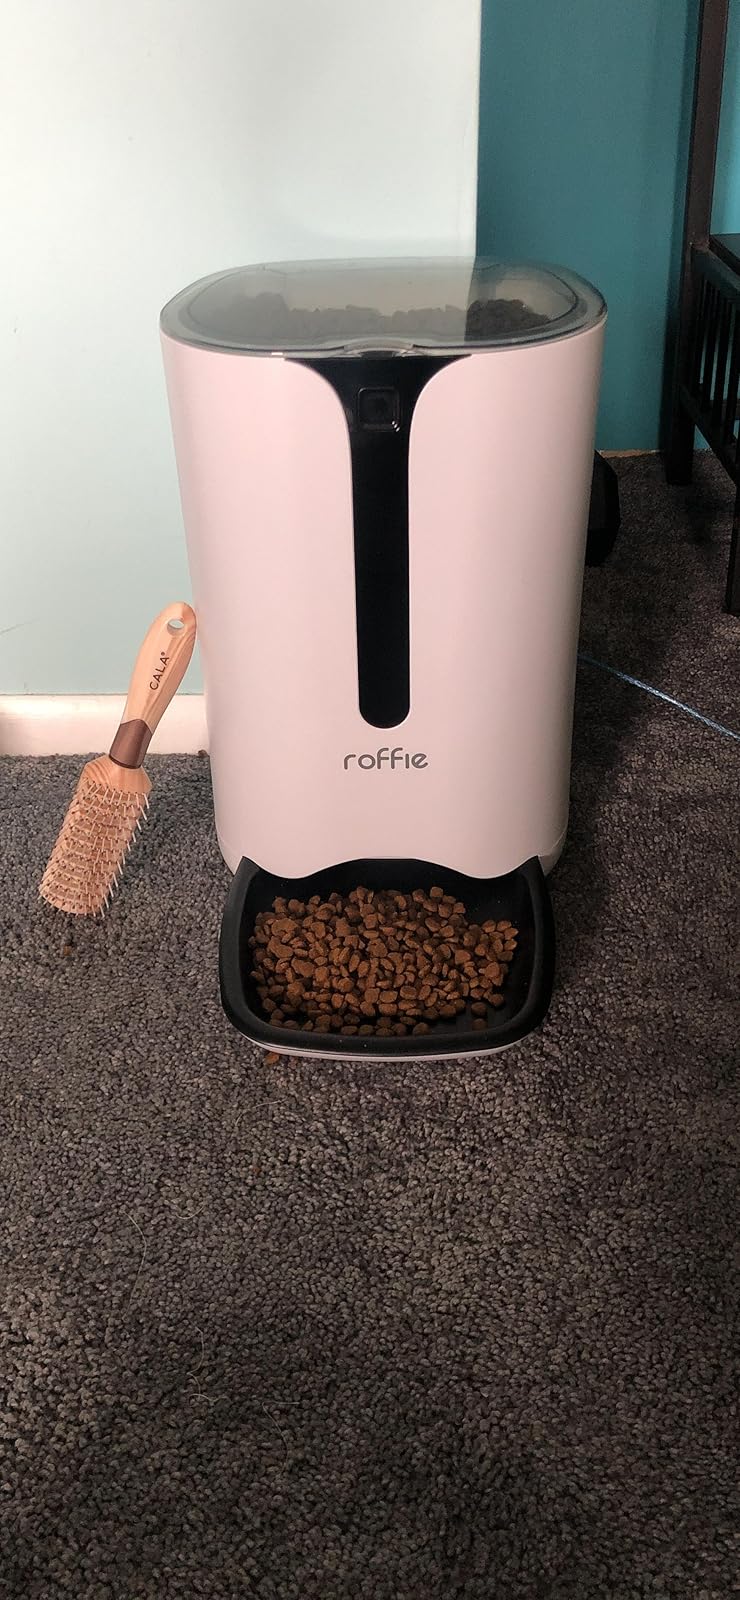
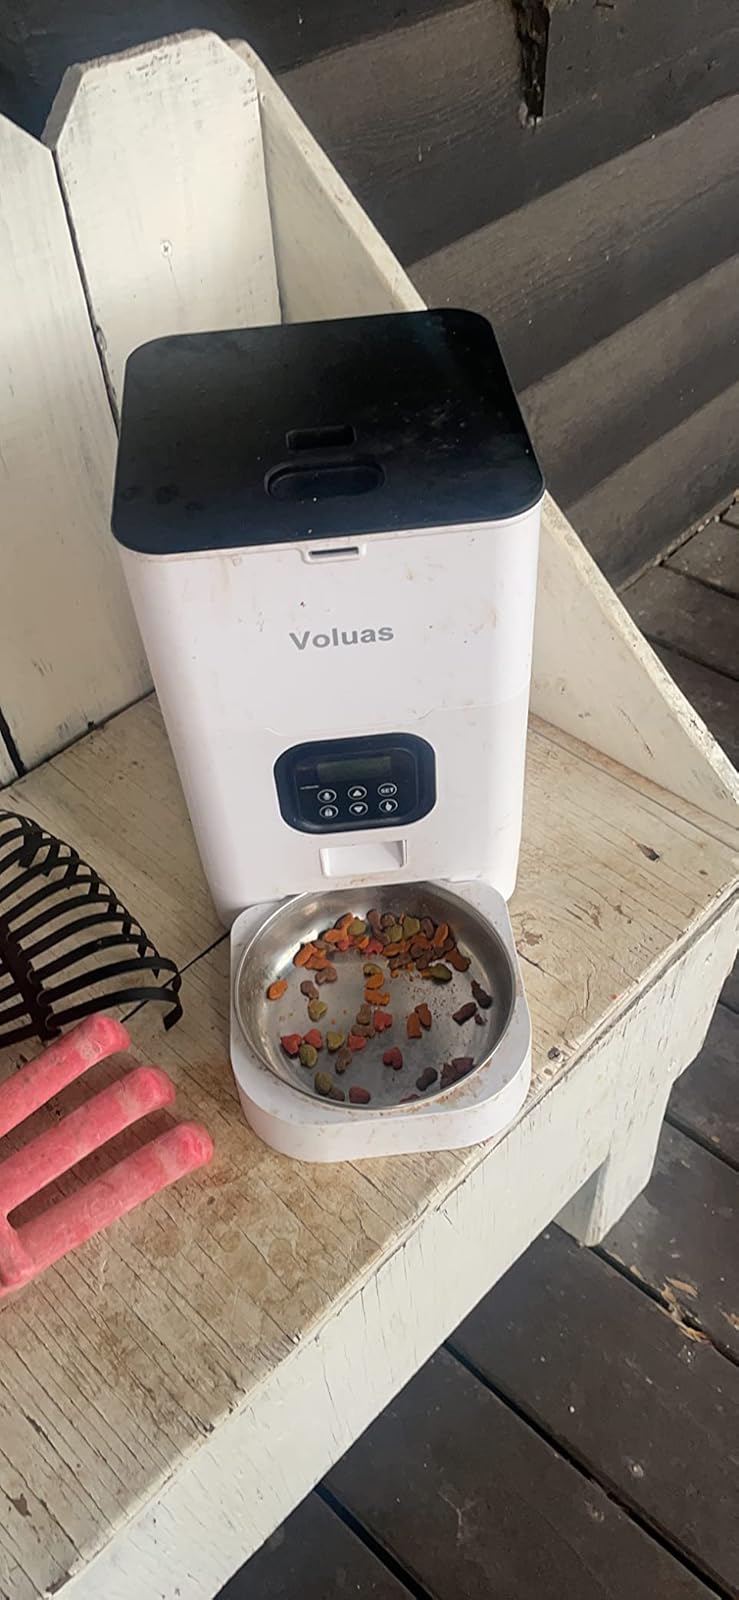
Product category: items_feeder
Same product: no